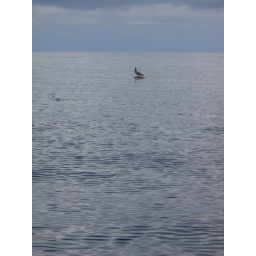
This is a bird standing on the back of a turtle in the middle of the Pacific Ocean... This is actually a really common site.